Ursula Andress

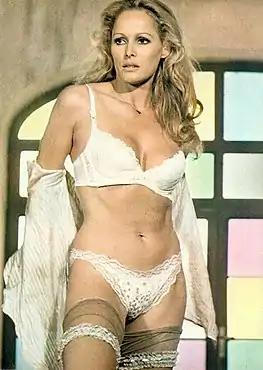
Andress in "Loaded Guns" (1975)

Andress went to England to appear in "Perfect Friday" (1970), a heist film starring Stanley Baker and David Warner. In Spain, she appeared in "Red Sun" (1971), a Western with an international cast including Charles Bronson, Toshiro Mifune, and Alain Delon. In a 1972 interview, she said "I think my image, especially to Americans, is that of a femme fatale, a man-eating woman. I'm not empty-headed or calculating and cool. But maybe my looks give that impression. I'm disciplined in my doings and undisciplined in my emotions. I can't control the things I feel or hide my feelings".